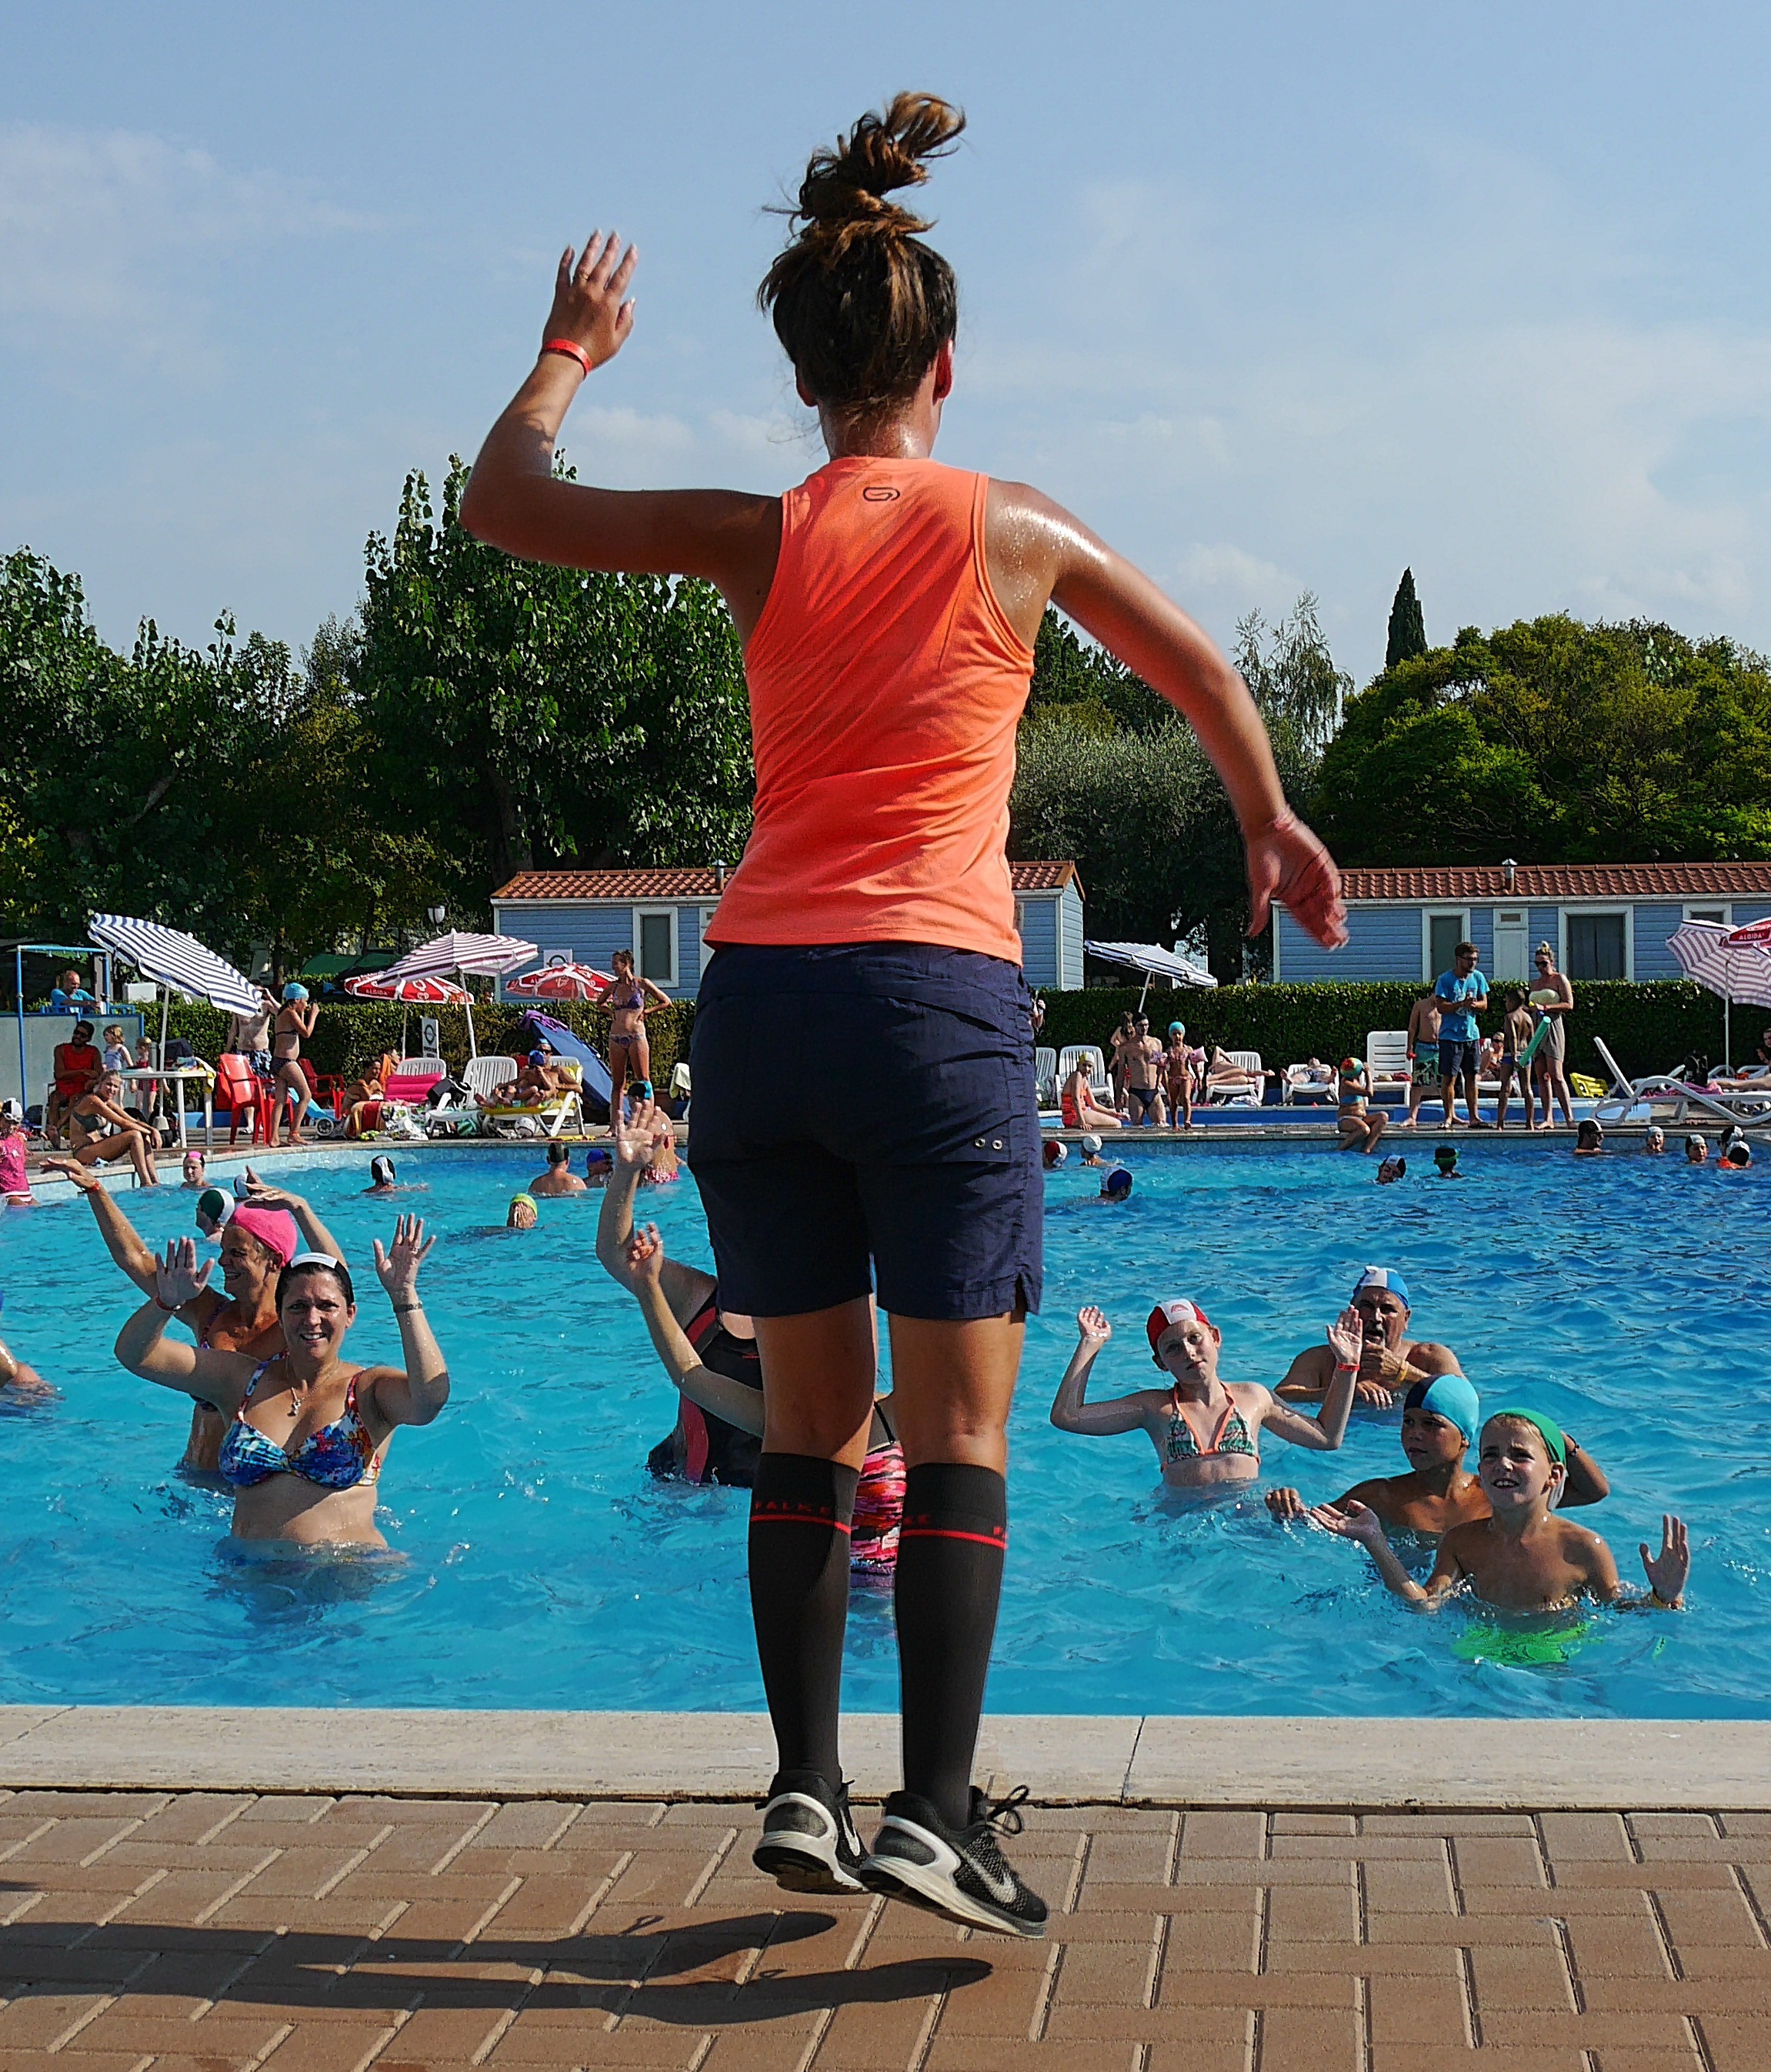
sport, vacation, amusement park, swimming pool, park, leisure, garda, fun, water park, water aerobics, head of sport, human action, physical fitness